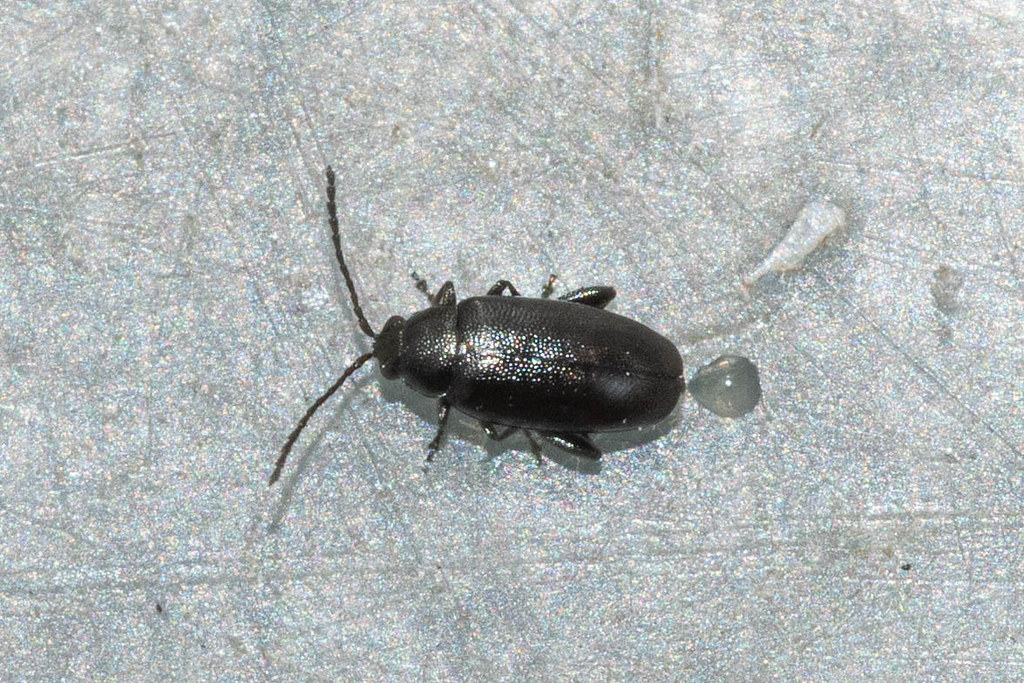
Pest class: crucifer_flea_beetle